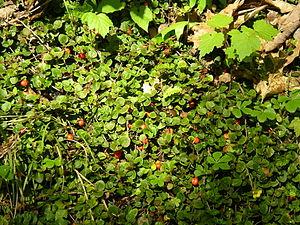
Mitchella repens est une plante rampante herbacées ligneuses, présente en Amérique du Nord, appartenant à la famille Rubiaceae.